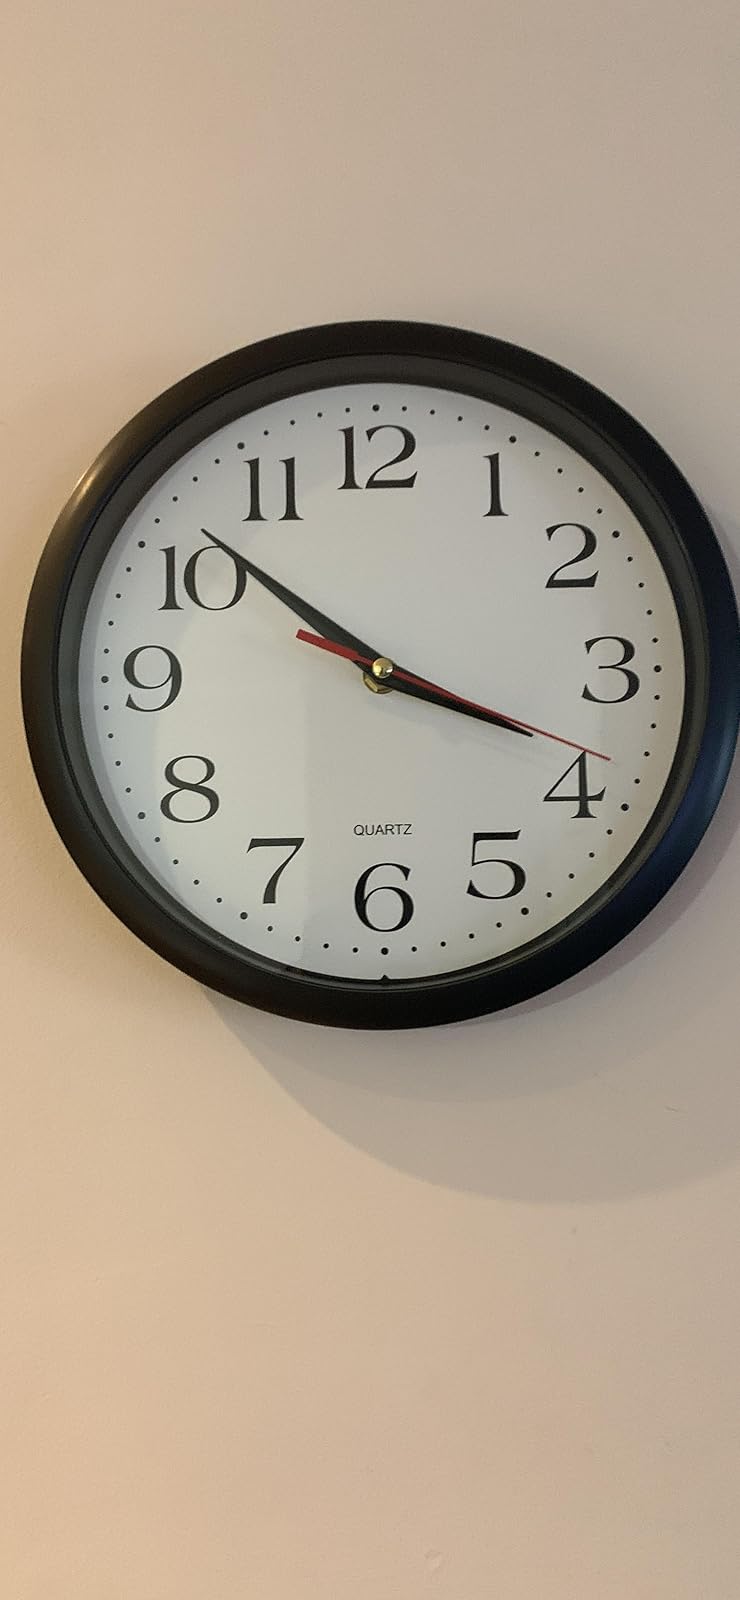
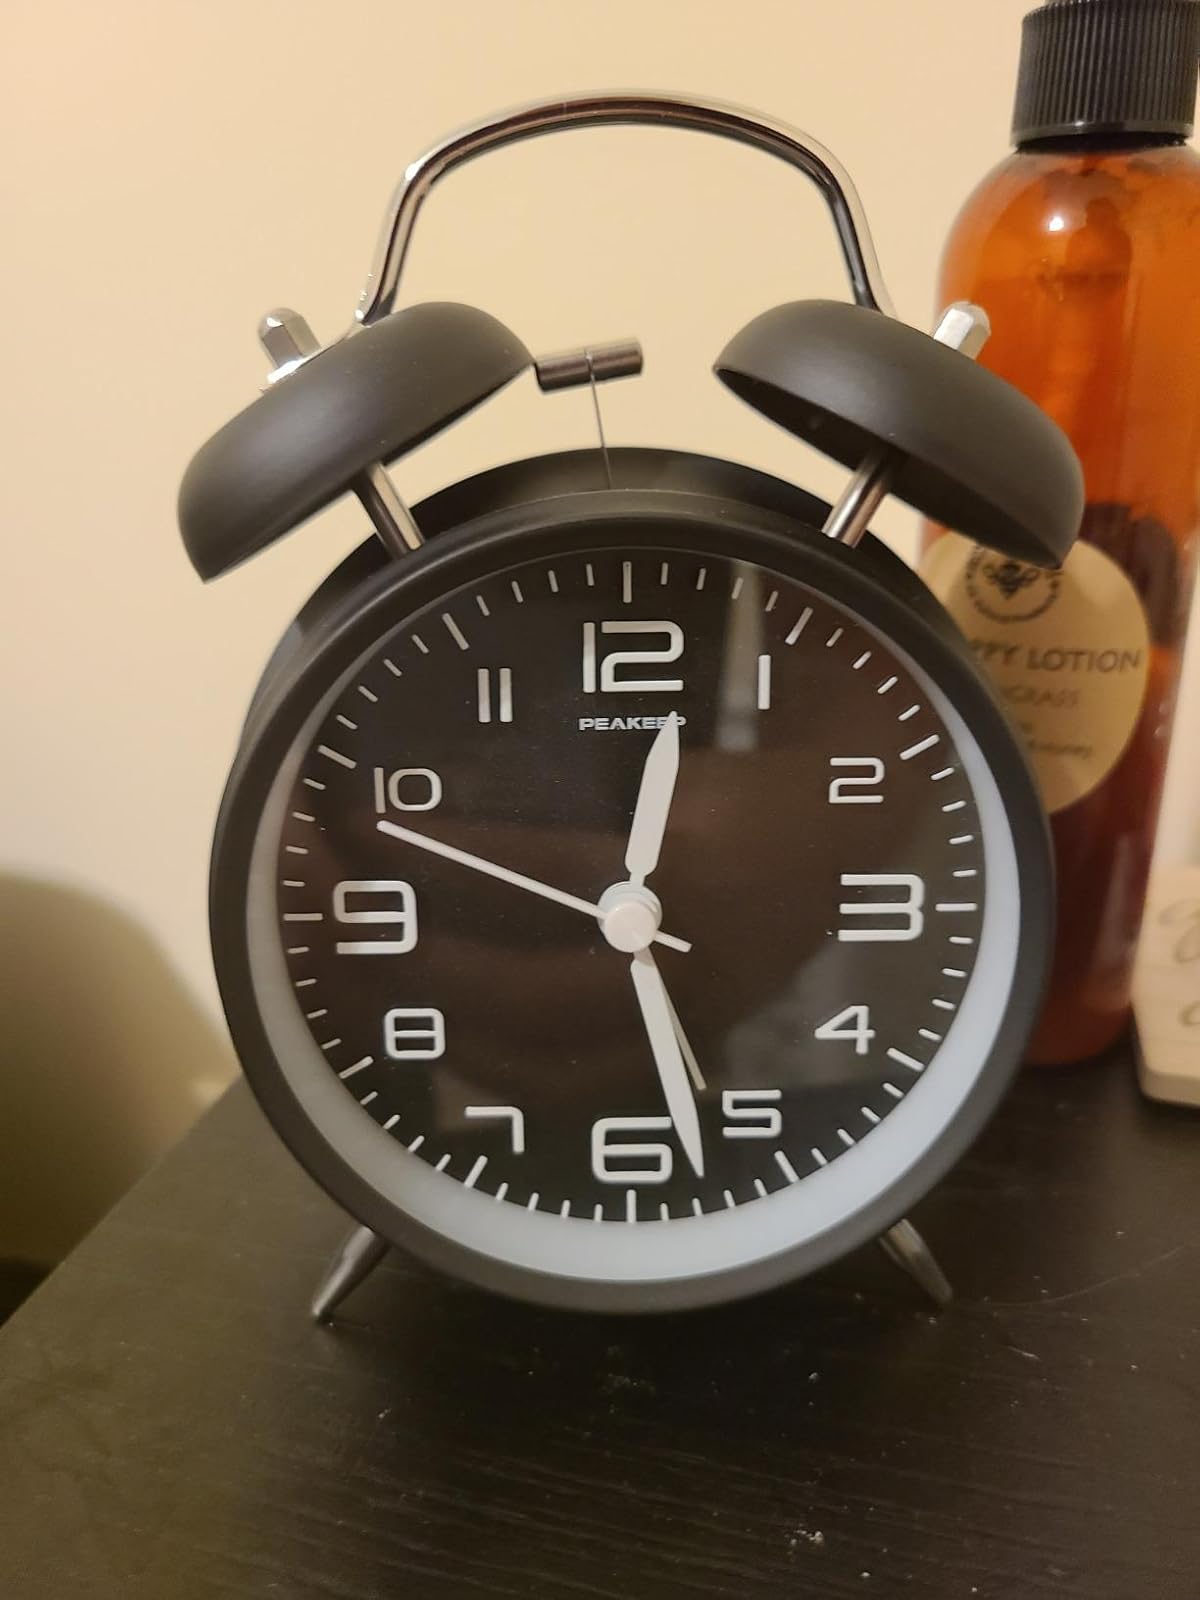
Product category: clock
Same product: no